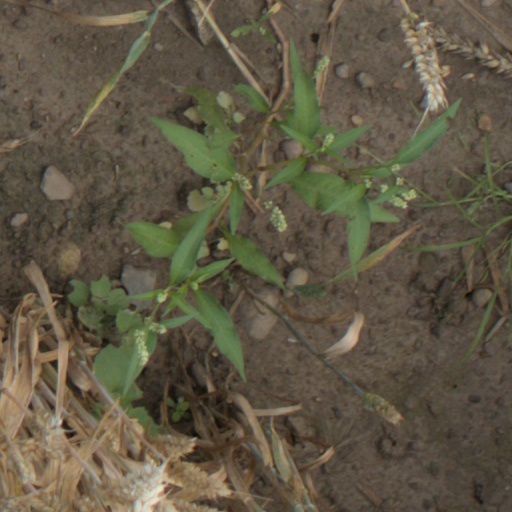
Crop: wheat